Eby J. Jose

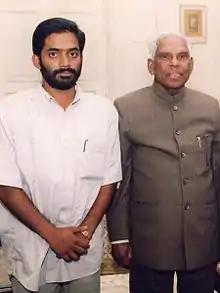
Eby J. Jose with K. R. Narayanan, President of India (2002)

Eby J. Jose authored a Malayalam biography of the late president Narayanan, titled K.R.Narayanan Bharathathinte Suryathejassu. The book traces the life, times and political beliefs of the former president.